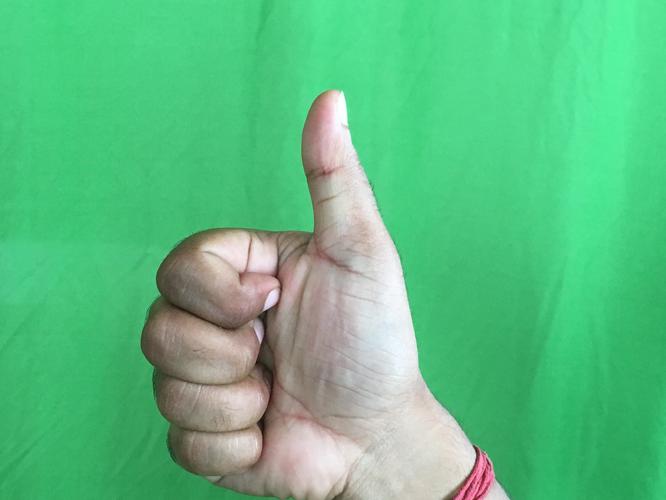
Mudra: Sikharam
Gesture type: single_hand